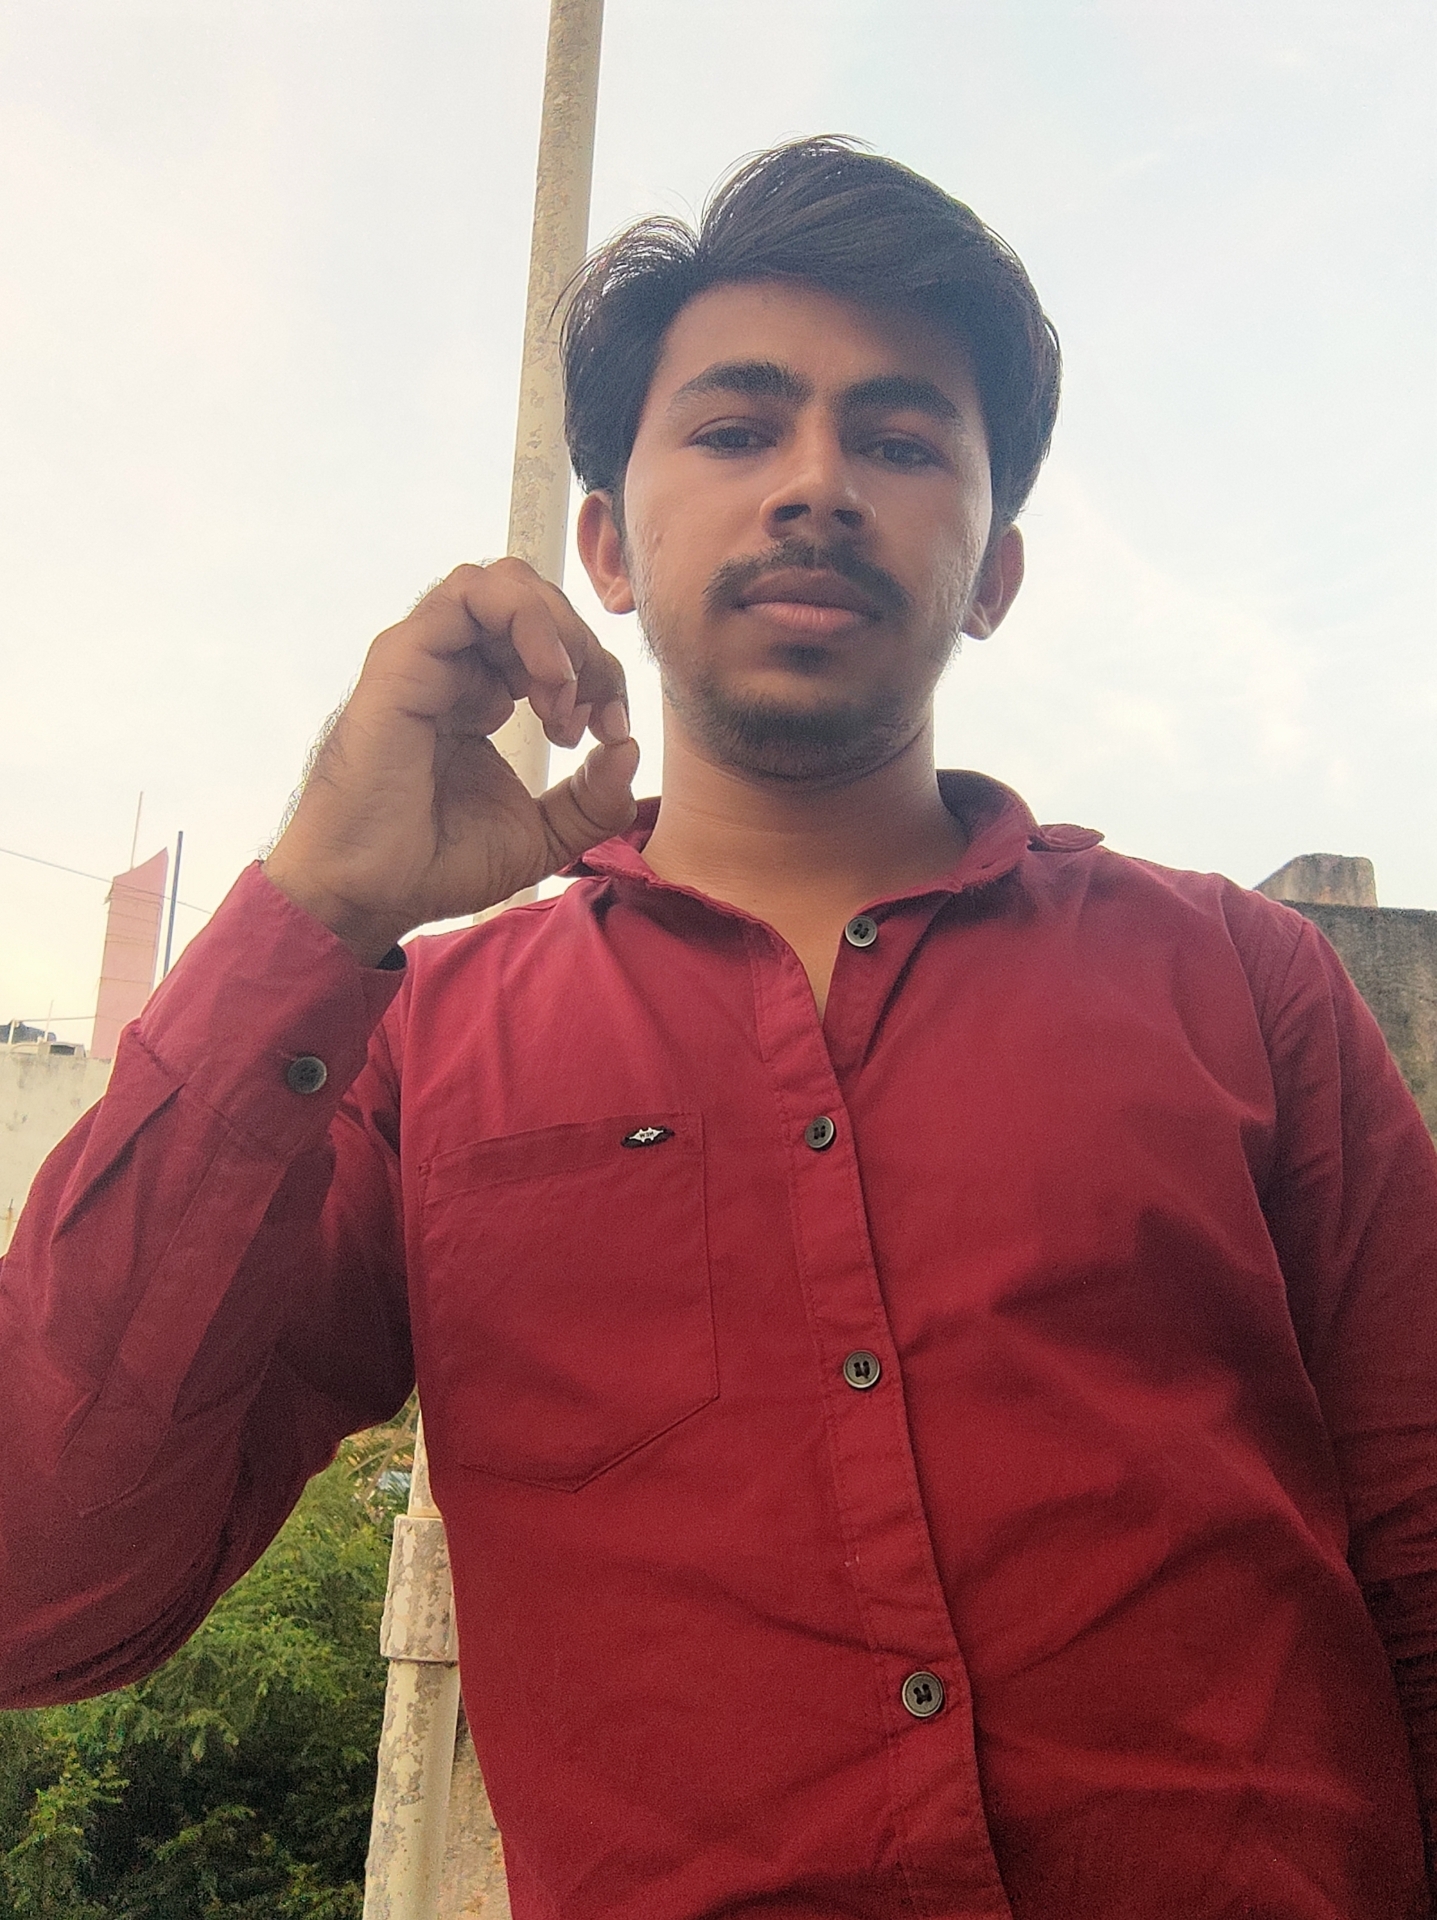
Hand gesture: grip